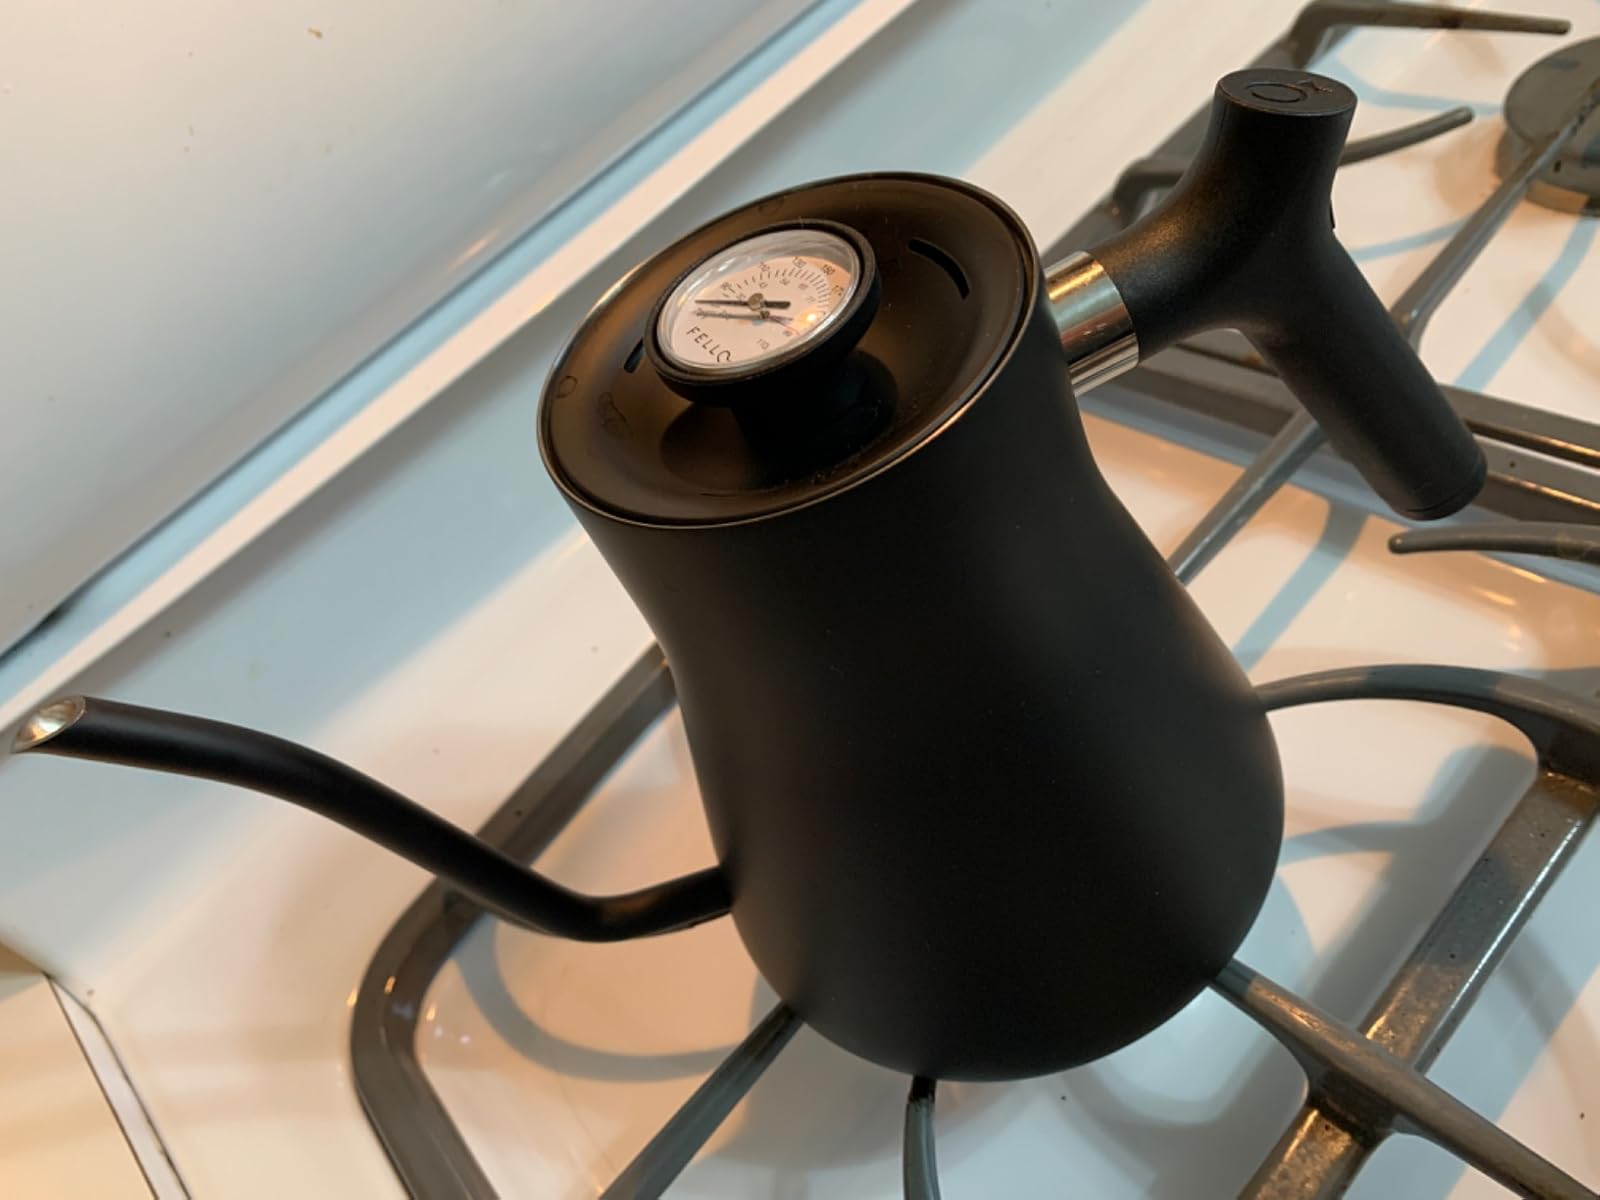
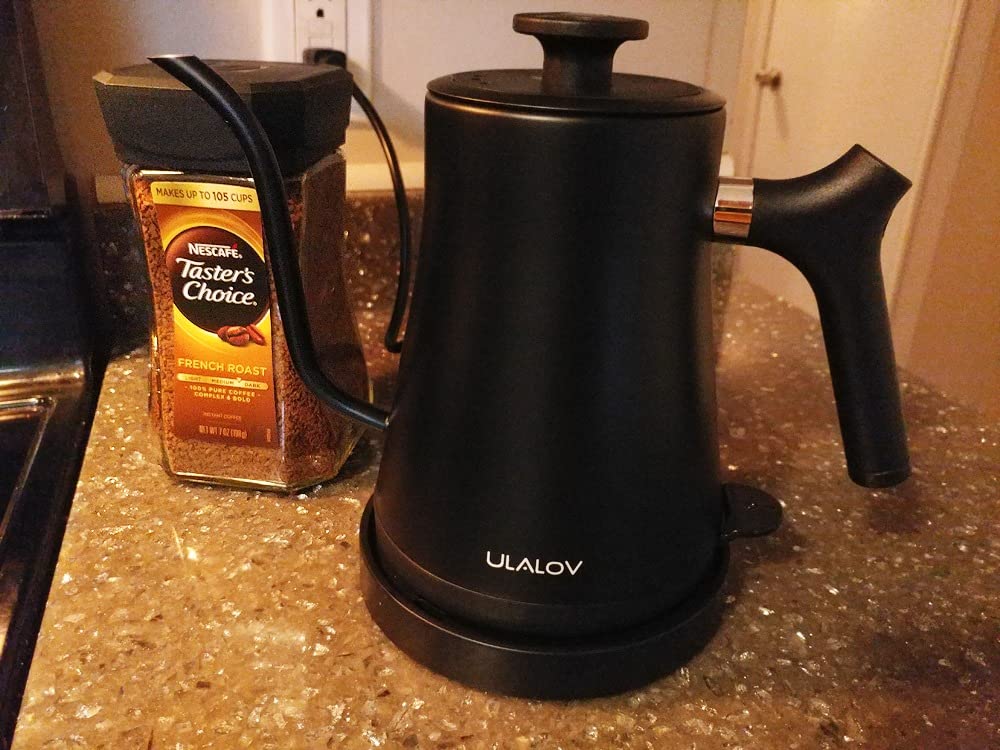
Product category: items_kettle
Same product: no